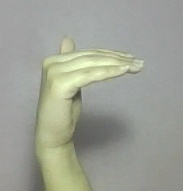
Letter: khaa